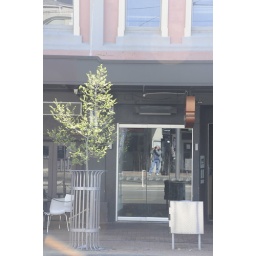
&lt;b&gt;&lt;u&gt;365 Days: Day 0067&lt;/u&gt;&lt;/b&gt; My reflection in a door on Courtney Place, central Wellington while waiting for a bus ...